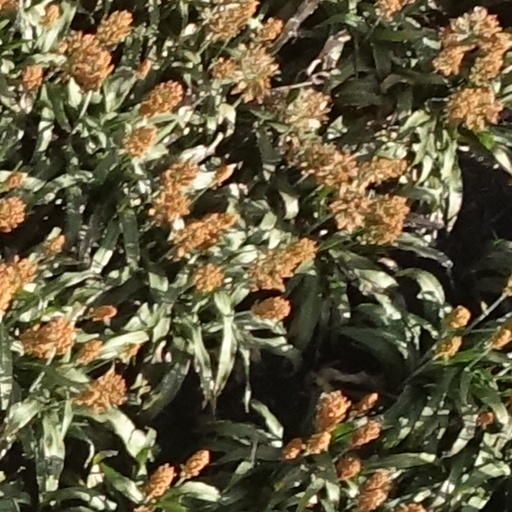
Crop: sorghum